Henrik Ameln

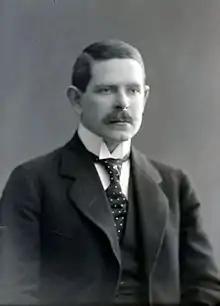
Henrik Ameln

Henrik Ameln (29 April 1879 – 17 September 1961) was a Norwegian jurist and politician for the Conservative Party. He was a mayor of Bergen, and served five terms in the Parliament of Norway.